Lou Sullivan

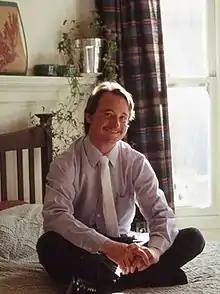

Louis Graydon Sullivan (June 16, 1951 – March 2, 1991) was an American author and activist known for his work on behalf of trans men. He was perhaps the first transgender man to publicly identify as gay, and is largely responsible for the modern understanding of sexual orientation and gender identity as distinct, unrelated concepts.